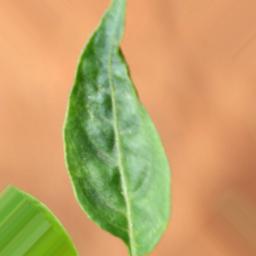
Label: mites_and_trips